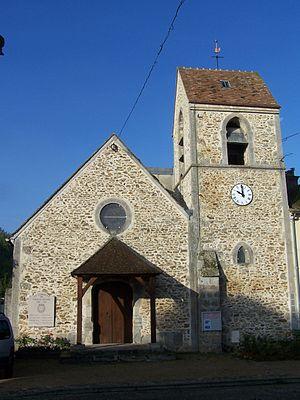
église Saint-Gilles de Vieille-Église-en-Yvelines (Yvelines, France).
Vieille-Église-en-Yvelines est une commune française située dans le département des Yvelines en région Île-de-France.